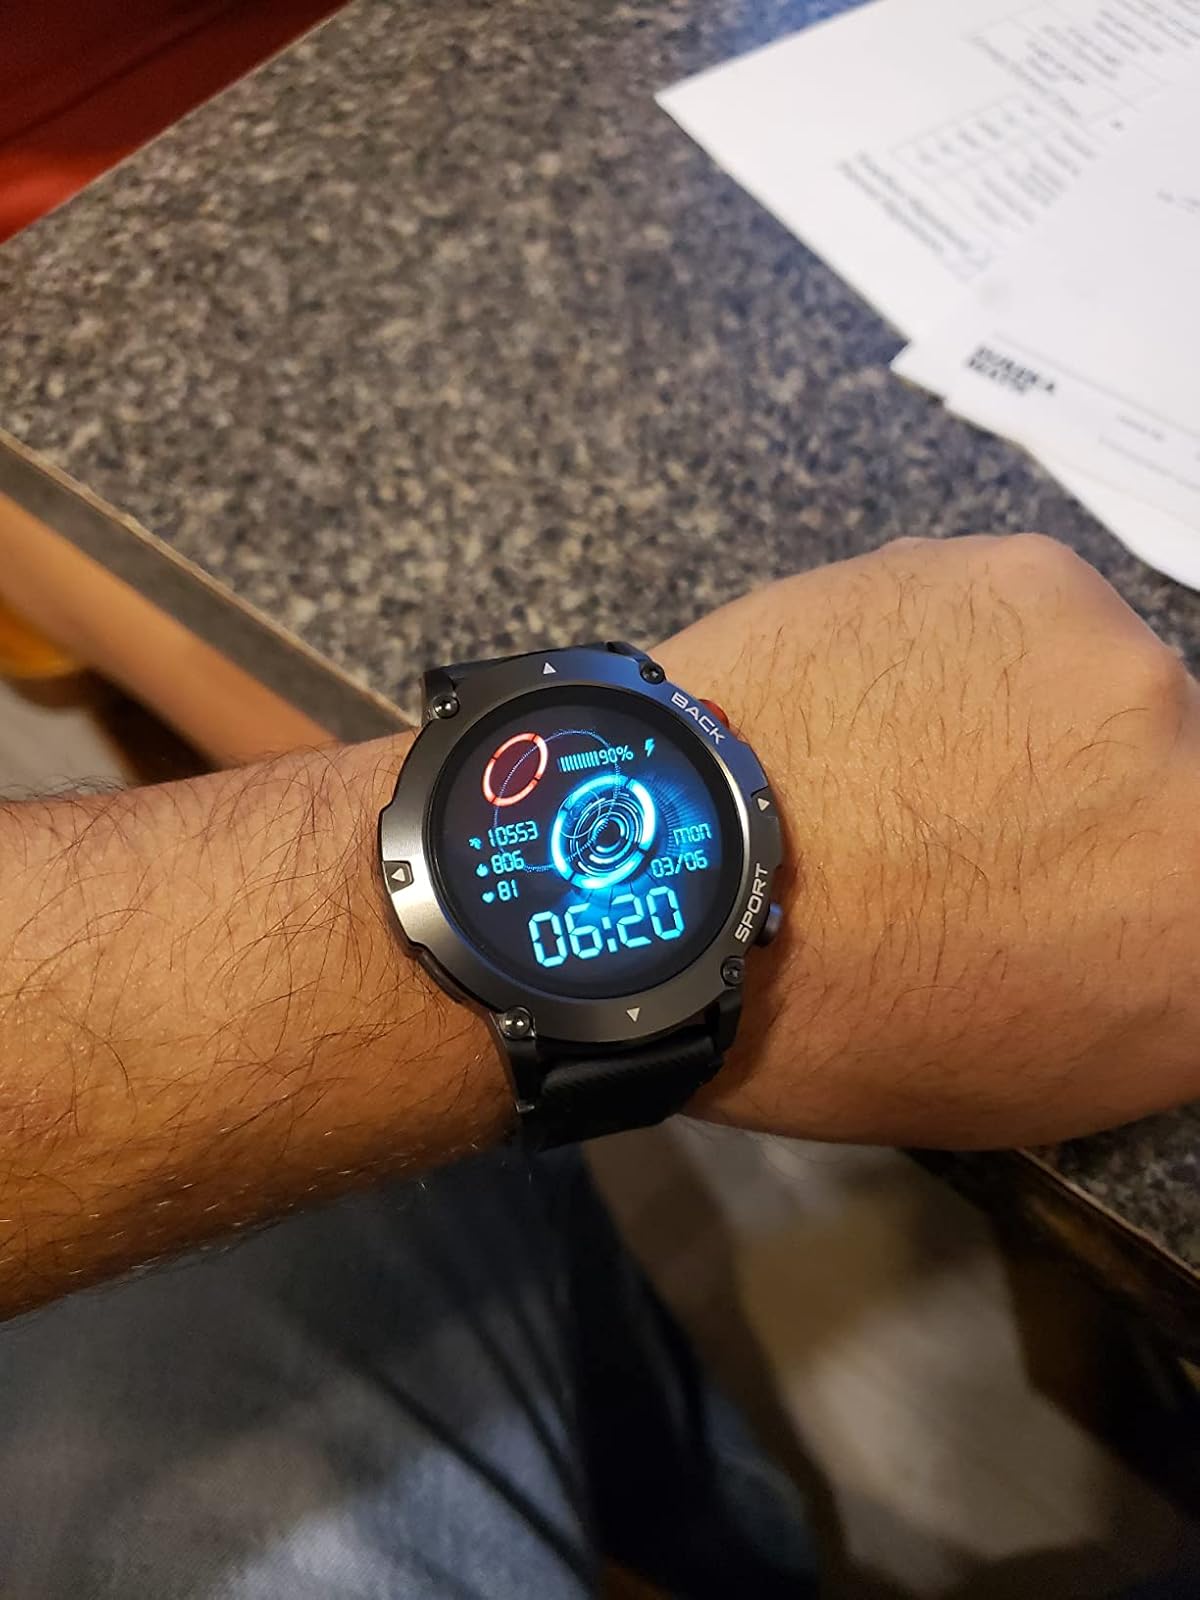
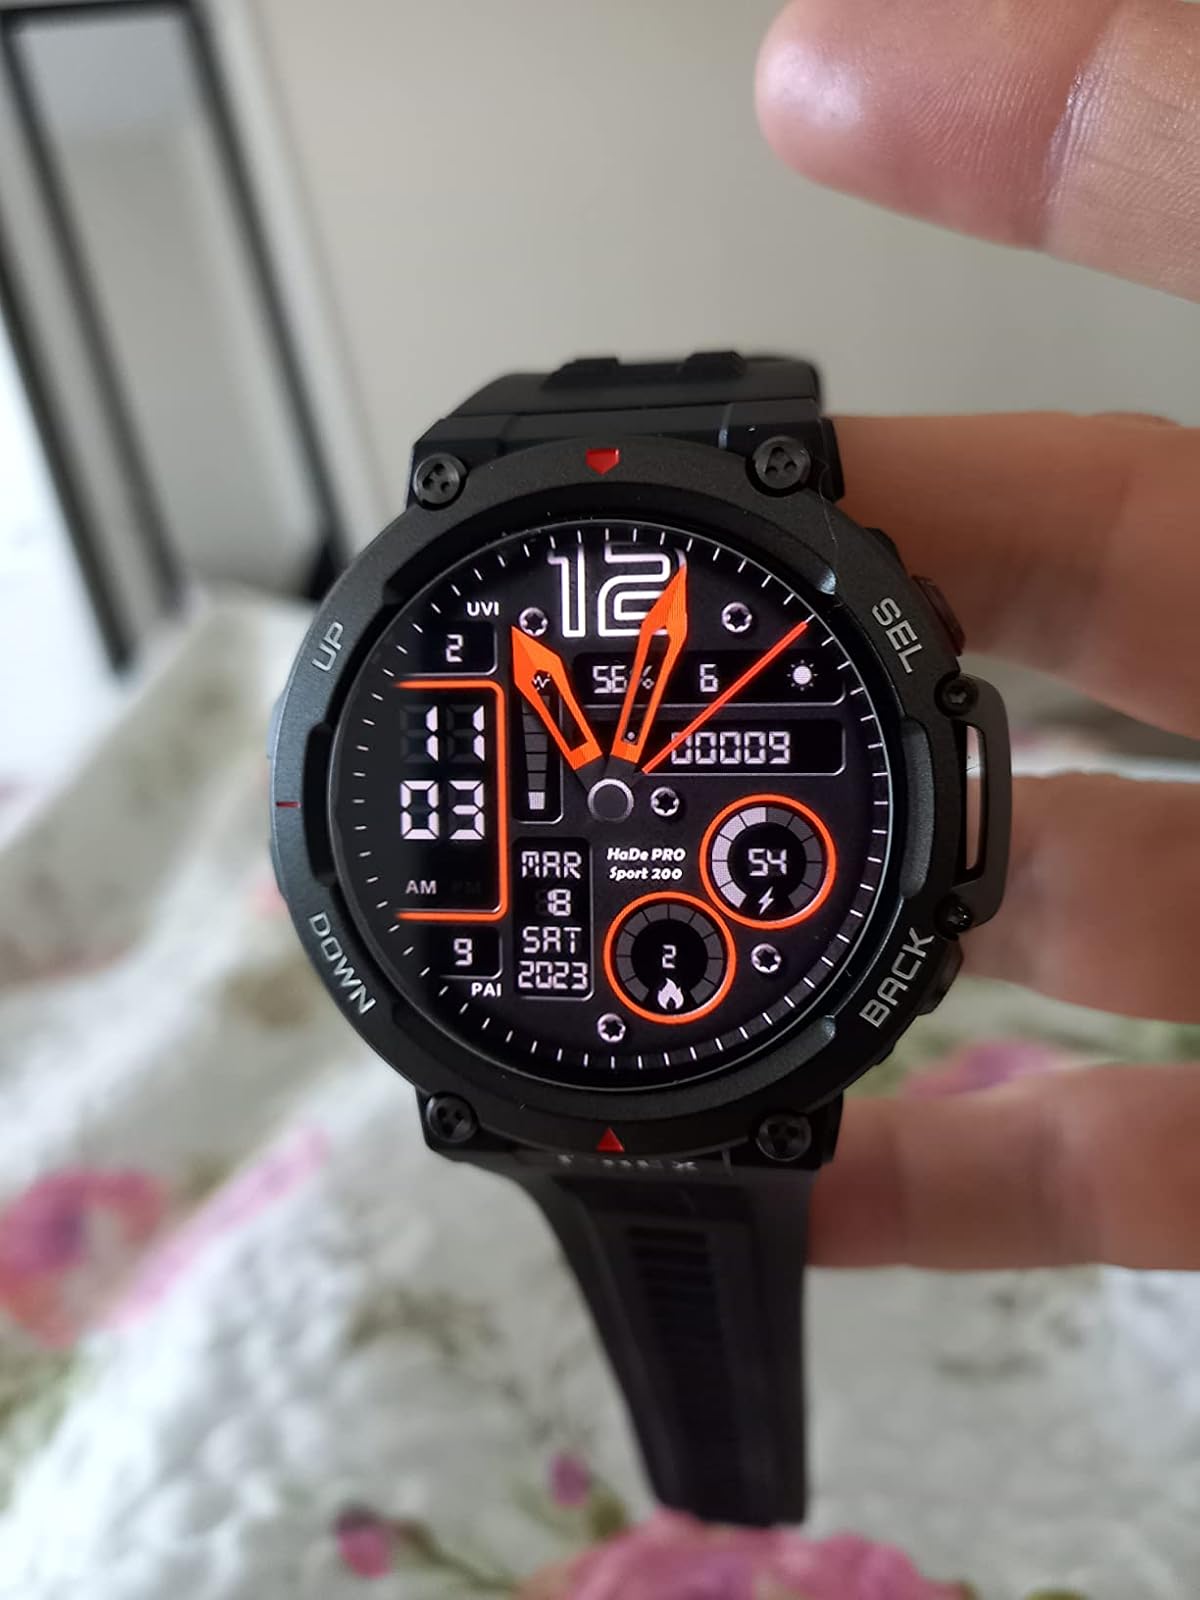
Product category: smartwatch
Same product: no